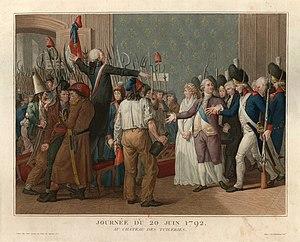
Journée du 20 juin 1792 au château des Tuileries. Estampe en couleur dessinée par Pierre Bouillon (1776-1831), gravée par Jean-Baptiste Vérité (1756-1837), auteur-éditeur, en 1796. Voir même sujet par les mêmes auteurs, en noir et blanc avec texte descriptif.
La journée du 20 juin 1792 désigne une manifestation populaire organisée à Paris à l'initiative des Girondins le jour anniversaire du serment du Jeu de paume. Lors de cette journée, le peuple parisien envahit le palais des Tuileries.
Louis XVI, né le 23 août 1754 à Versailles et mort guillotiné le 21 janvier 1793 à Paris, est roi de France et de Navarre du 10 mai 1774 au 6 novembre 1789, puis roi des Français jusqu’au 21 septembre 1792. Il est le dernier roi de France de la période dite de l'Ancien Régime.